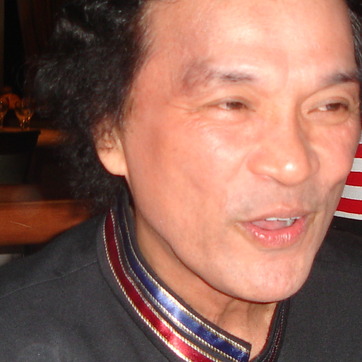
Material: skin